Grenfell Tower fire

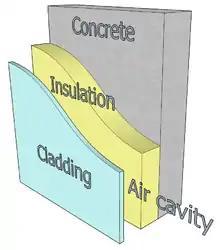
Anatomy of Grenfell Tower cladding. The structure consists of cladding (Reynobond PE), ventilated cavity, insulation (Celotex RS5000) and existing concrete.

The newly renovated façade of the tower is believed to have been built as follows: